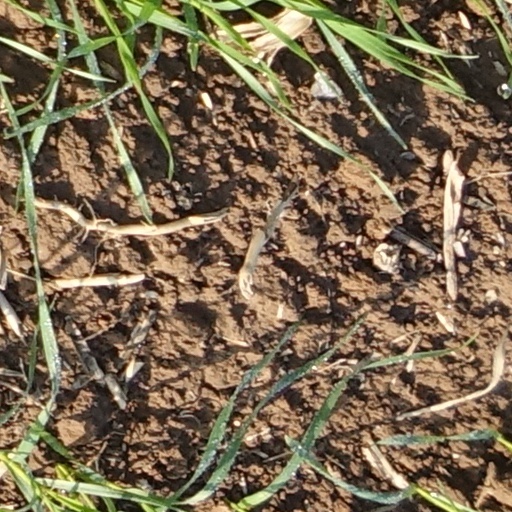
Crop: wheat